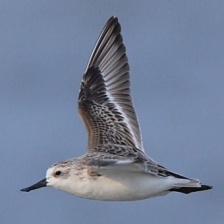
Species: SPOON BILED SANDPIPER
Scientific name: CALIDRIS PYGMAEA
ImageNet parent category: red-backed_sandpiper